By the Time I Get to Arizona

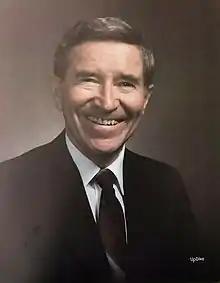
The song was written in protest against Arizona governor Evan Mecham's refusal to observe Martin Luther King Jr. Day.

Public Enemy frontman Chuck D wrote the song in protest at the state of Arizona, where Governor Evan Mecham had canceled Martin Luther King Jr. Day and the people of the state voted against a proposition to reintroduce it. Backlash to this decision included the NFL moving Super Bowl XXVII to California, losing around $100 million in revenue for Arizona.